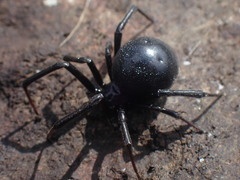
Species: Lactrodectus_hesperus